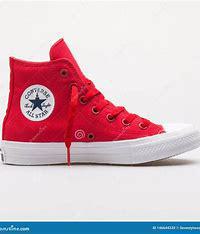
Brand: Converse
Model: Chuck Taylor All Star Ii